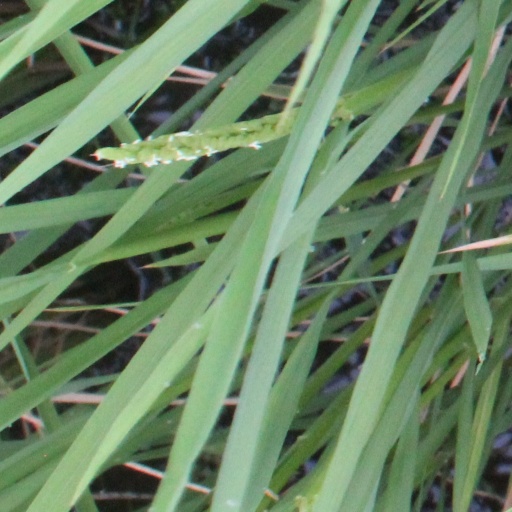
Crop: rice